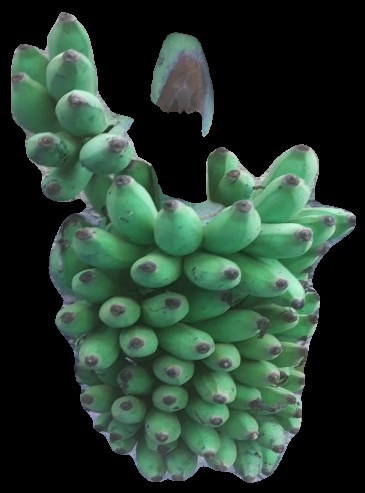
Variety: elakki-bale
Grade: grade2